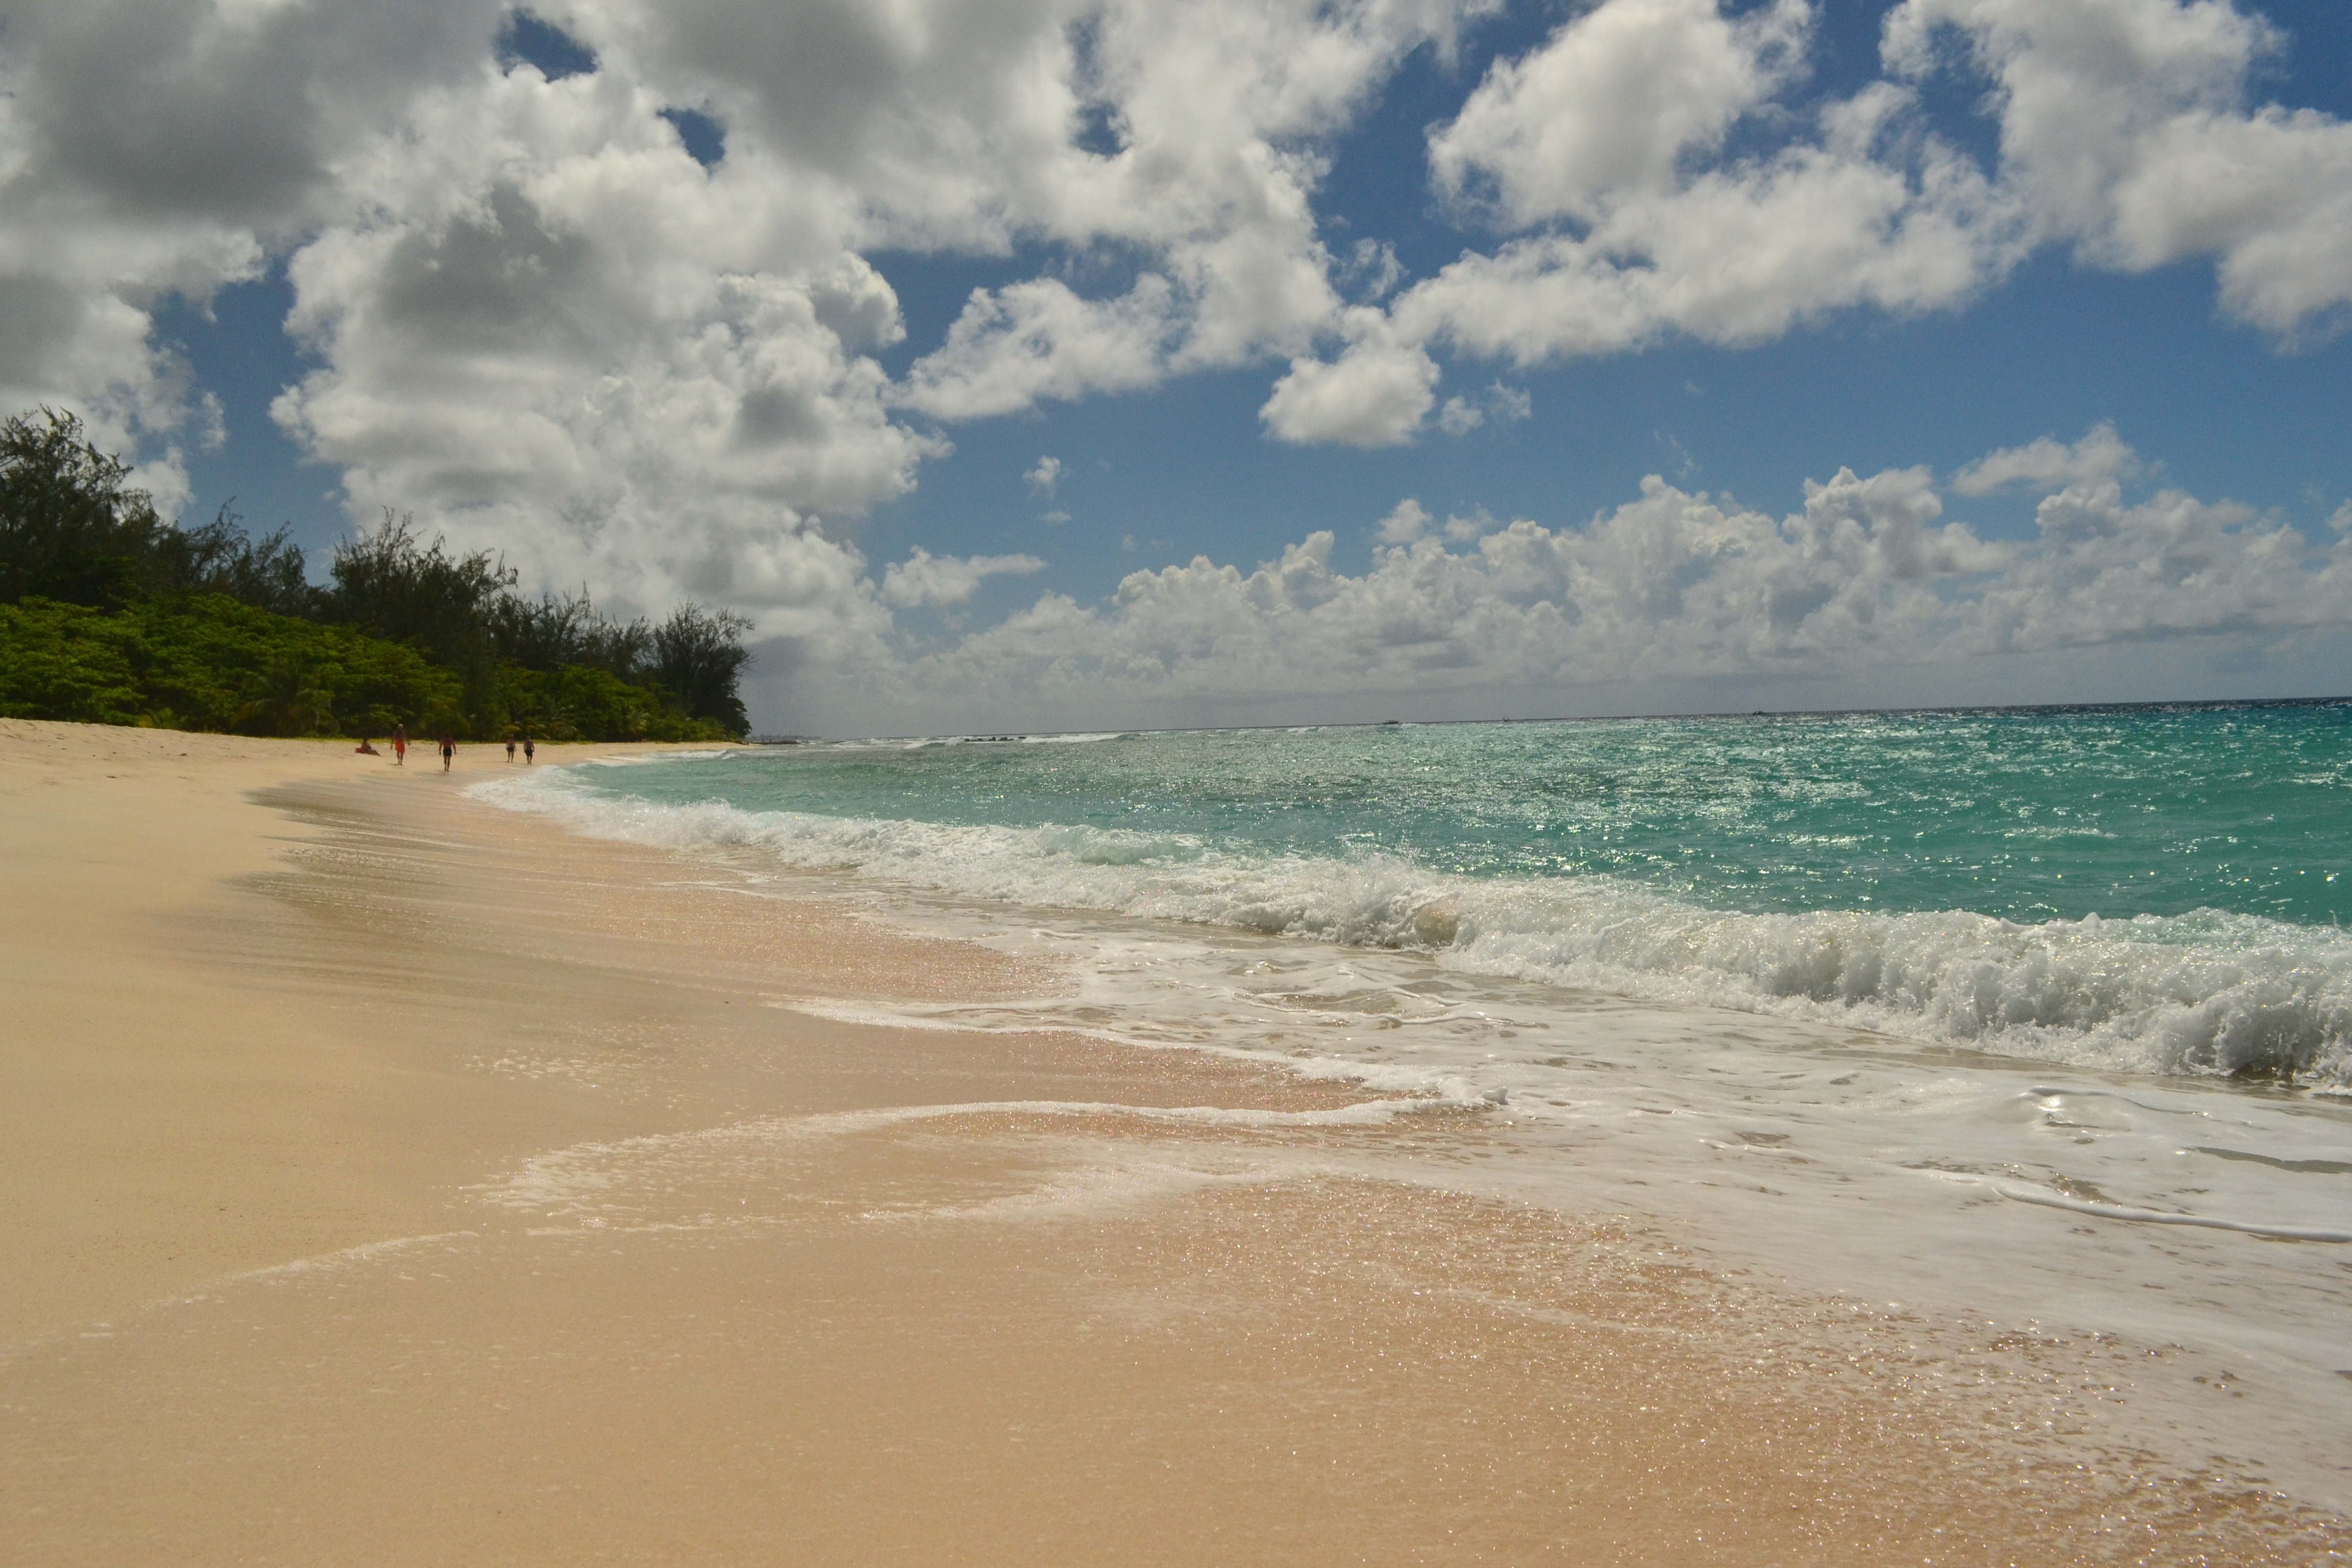
beach, sea, coast, water, sand, ocean, horizon, cloud, shore, wave, vacation, coastline, idyllic, tranquil, seascape, bay, body of water, barbados, wind wave